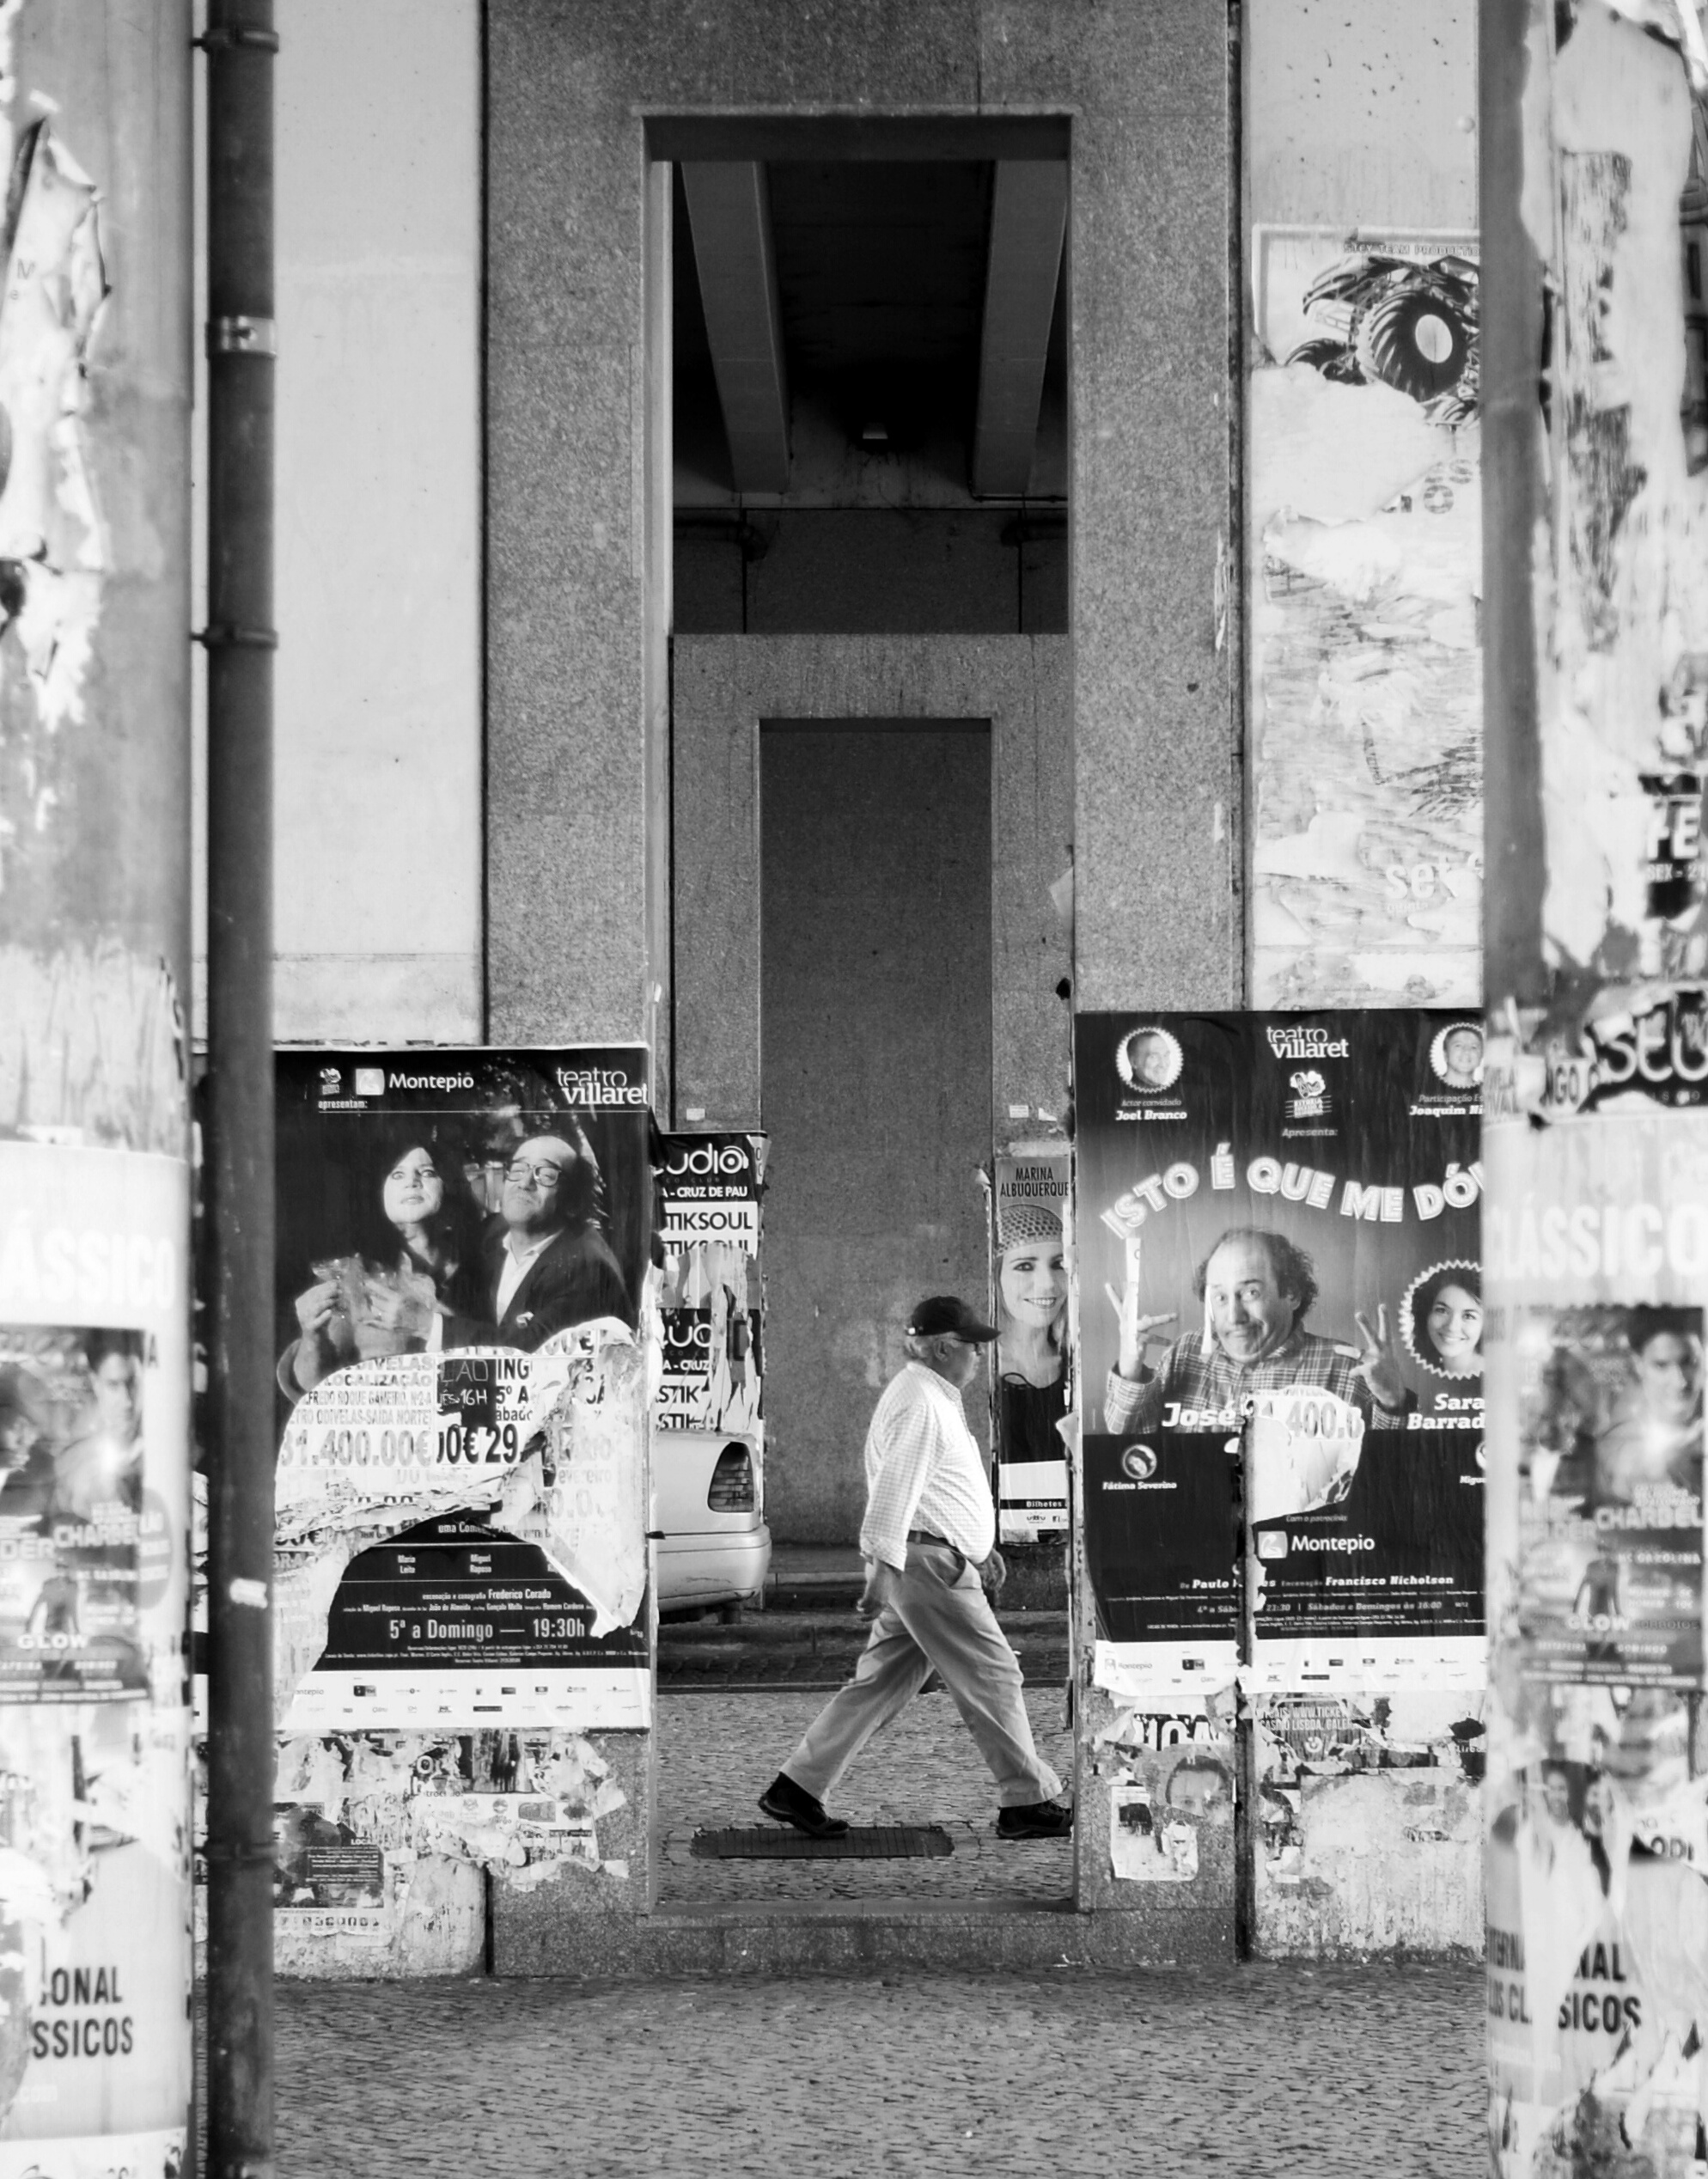
creative, black and white, people, road, white, street, photography, urban, social, dslr, lens, color, black, monochrome, streetphotography, bw, blackandwhite, blackwhite, art, 50mm, moments, infrastructure, public, photograph, sony, pretoebranco, history, rua, streetphoto, image, moment, unposed, decisive, souls, pretobranco, sp, pb, fotografiaderua, streetmoments, joolavinha, lavinha, sal50f18, a200, sal, urban area, monochrome photography, ancient history